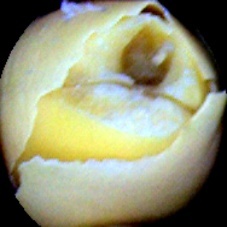
Label: Broken